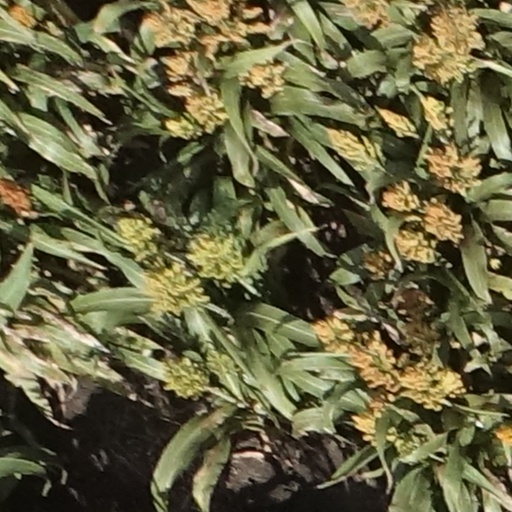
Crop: sorghum